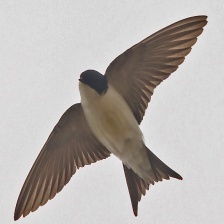
Species: COMMON HOUSE MARTIN
Scientific name: DELICHON URBICUM